Speaking with the Angel

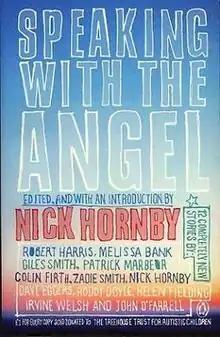
First edition

Speaking with the Angel is an anthology of short stories edited by Nick Hornby. It was initially published by Penguin Books in 2000. Featuring stories from twelve established writers, the book acted as a fundraising effort for TreeHouse, a charity school for severely autistic children in London where Hornby's son was a student.